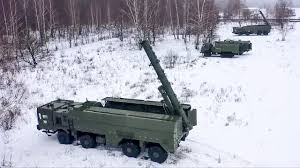
Label: Air Defense